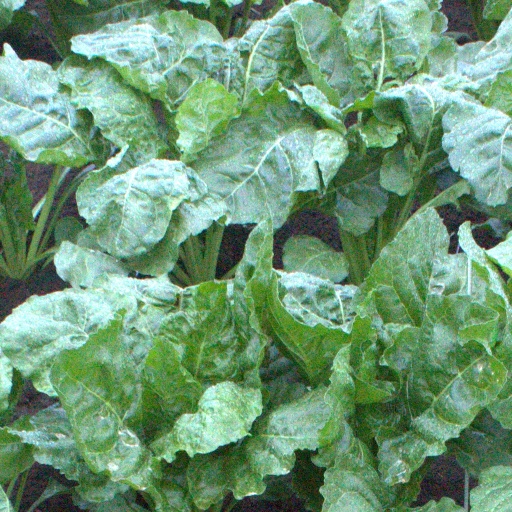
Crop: sugar beet